1870 Barcelona Workers' Congress

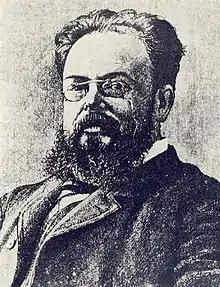
Rafael Farga, one of the promoters of the Congress and the first president of the sessions

Although the AIT founded in London in 1864 was already known in Barcelona, direct contact with it came through the Italian Giuseppe Fanelli, sent by Mikhail Bakunin, who arrived in Barcelona at the end of October 1868 where he met with the leaders of the Central Directorate. After passing through Tarragona, Tortosa and Valencia, accompanied by Élie Reclus, Arístides Rey, Fernando Garrido and José María Orense, Fanelli went to Madrid where he arrived on 4 November. There he held a first meeting at the home of the lithographer Julián Rubao Donadeu with the group of workers who frequented the cultural group "Fomento de las Artes". From there the initial nucleus of the International emerged in Madrid, made up of twenty-one people: five construction painters, four typographers —one of them Anselmo Lorenzo -, two tailors, two engravers —one of them Tomás González Morago -, two shoemakers, a carpenter, a gilder, a lithographer, a rope maker, a horseman and a journalist. The group was formed on 24 January 1869 but it would not officially become the Madrid section of the AIT until December of that year.